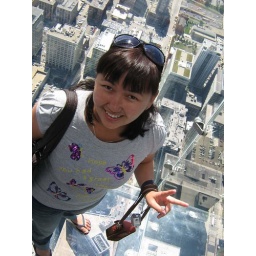
Nazym in the glass box